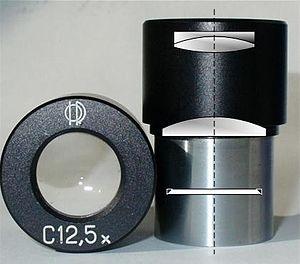
Un oculaire est un système optique complémentaire de l'objectif. Il est utilisé dans les instruments tels que les microscopes ou les télescopes pour agrandir l'image produite au plan focal de l'objectif. Un oculaire est en fait une loupe perfectionnée pour fournir une image à l'infini, c'est-à-dire une image nette sans accommodation de l'œil, et avec le moins d'aberration optique possible.